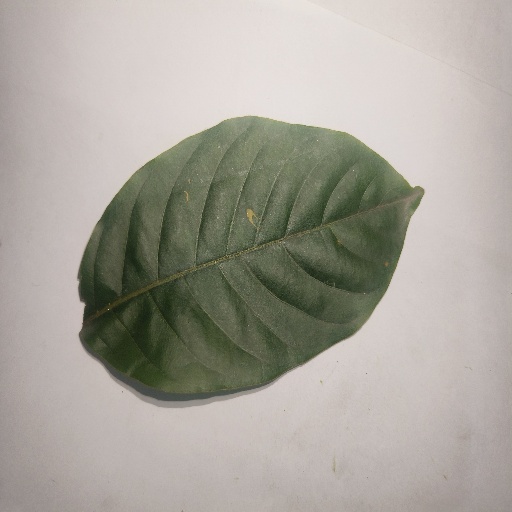
Species: HariTaki
Leaf condition: Healthy Leaf